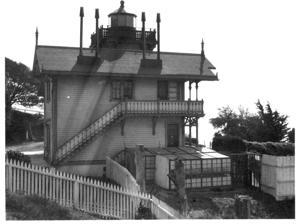
Building: Mare Island Light
Country: United States of America
Year built: 1873
Lighthouse in California, United States Lighthouse Mare Island Lighthouse View of the light from the north side Location Mare Island Vallejo California United States Coordinates 38°04′29″N 122°15′02″W / 38.074834°N 122.250464°W / 38.074834; -122.250464 Tower Constructed 1873 Construction wooden tower Height 76 feet (23 m) Shape square tower with balcony and lantern attached to dwelling Light First lit 1873 Deactivated 1917 Focal height 12 m (39 ft) Lens Fourth order Fresnel lens Characteristic F W Mare Island Lighthouse was a lighthouse in California , United States , on the north shore of San Pablo Bay at the entrance to Carquinez Strait , California . History Mare Island Light was built in 1873, deactivated in 1917, and demolished in the 1930s. The lighthouse was designed by Paul J. Pelz , who also designed Mare Island's sister stations, Point Fermin Light in San Pedro CA, East Brother Island Light in Richmond, California, Point Hueneme Light in California (replaced in 1940), Hereford Inlet Light in North Wildwood, New Jersey, and Point Adams Light in Washington State (burned down by the Lighthouse Service in 1912), all in essentially the same style. The United States Lighthouse Board later realized that a light positioned offshore near the junction of the strait and river would better serve navigation in the area. The Carquinez Strait Light opened in 1909 to replace this light in purpose, but in an offshore location, between the two channels. A Navy Direction Finding Station was later erected on the site in 1942, run by U.S. Navy radio operators stationed at Naval Radio Station, Mare Island.  The station was closed in 1945 after World War II ended and a Navy Radio Beacon was installed. Gallery 1879 Print – U.S. Coast Guard Archive View from pier looking ashore and up at light station – U.S. Coast Guard Archive View from atop mountain down at the light station and pier – U.S. Coast Guard Archive See also California portal Engineering portal List of lighthouses in the United States References